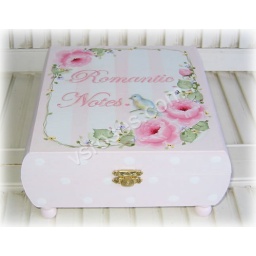
hp roses keep sake box by vsroses